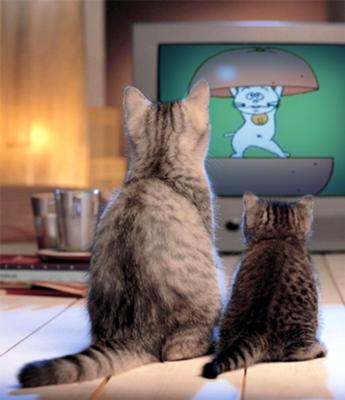
回答: あれがあなたのお父さんよ。